Cauldron: Battle of Gazala, May 1942

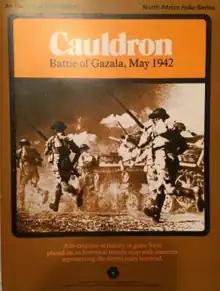
Cover of folio edition, 1976

Cauldron: Battle of Gazala, May 1942 is a board wargame published by Simulations Publications Inc. (SPI) in 1976 that simulates the Battle of Gazala during World War II. The game was originally published as part of the "Four Battles in North Africa" "quadrigame" — a gamebox containing four games simulating four separate battles that all use the same rules. "Cauldron" was also published as an individual "folio game."